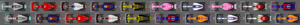
Le Grand Prix automobile d'Autriche 2018 disputé le 1ᵉʳ juillet 2018 sur le circuit de Spielberg, est la 985ᵉ épreuve du championnat du monde de Formule 1 courue depuis 1950. Il s'agit de la 31ᵉ édition du Grand Prix d'Autriche comptant pour le championnat du monde de Formule 1 et la neuvième manche du championnat 2018. L'épreuve se dispute pour la trentième fois depuis 1970 sur le circuit de Spielberg.